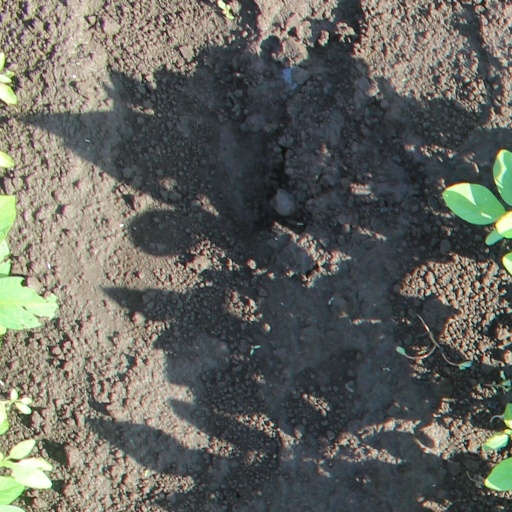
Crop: soybean